Lilliendal

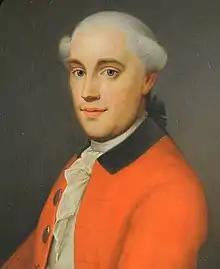
Niels Lunde Reiersen

In 1785 Lillienskiold sold Lilliendal to Niels Lunde Reiersen (1742-95), a wealthy merchant from Copenhagen, who already owned